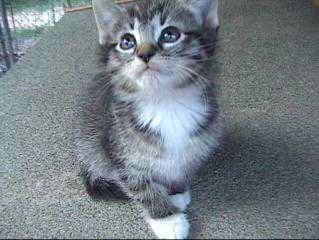
Label: cat